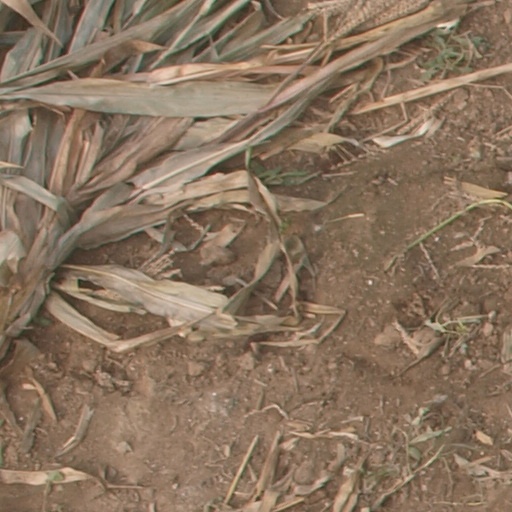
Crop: maize; corn